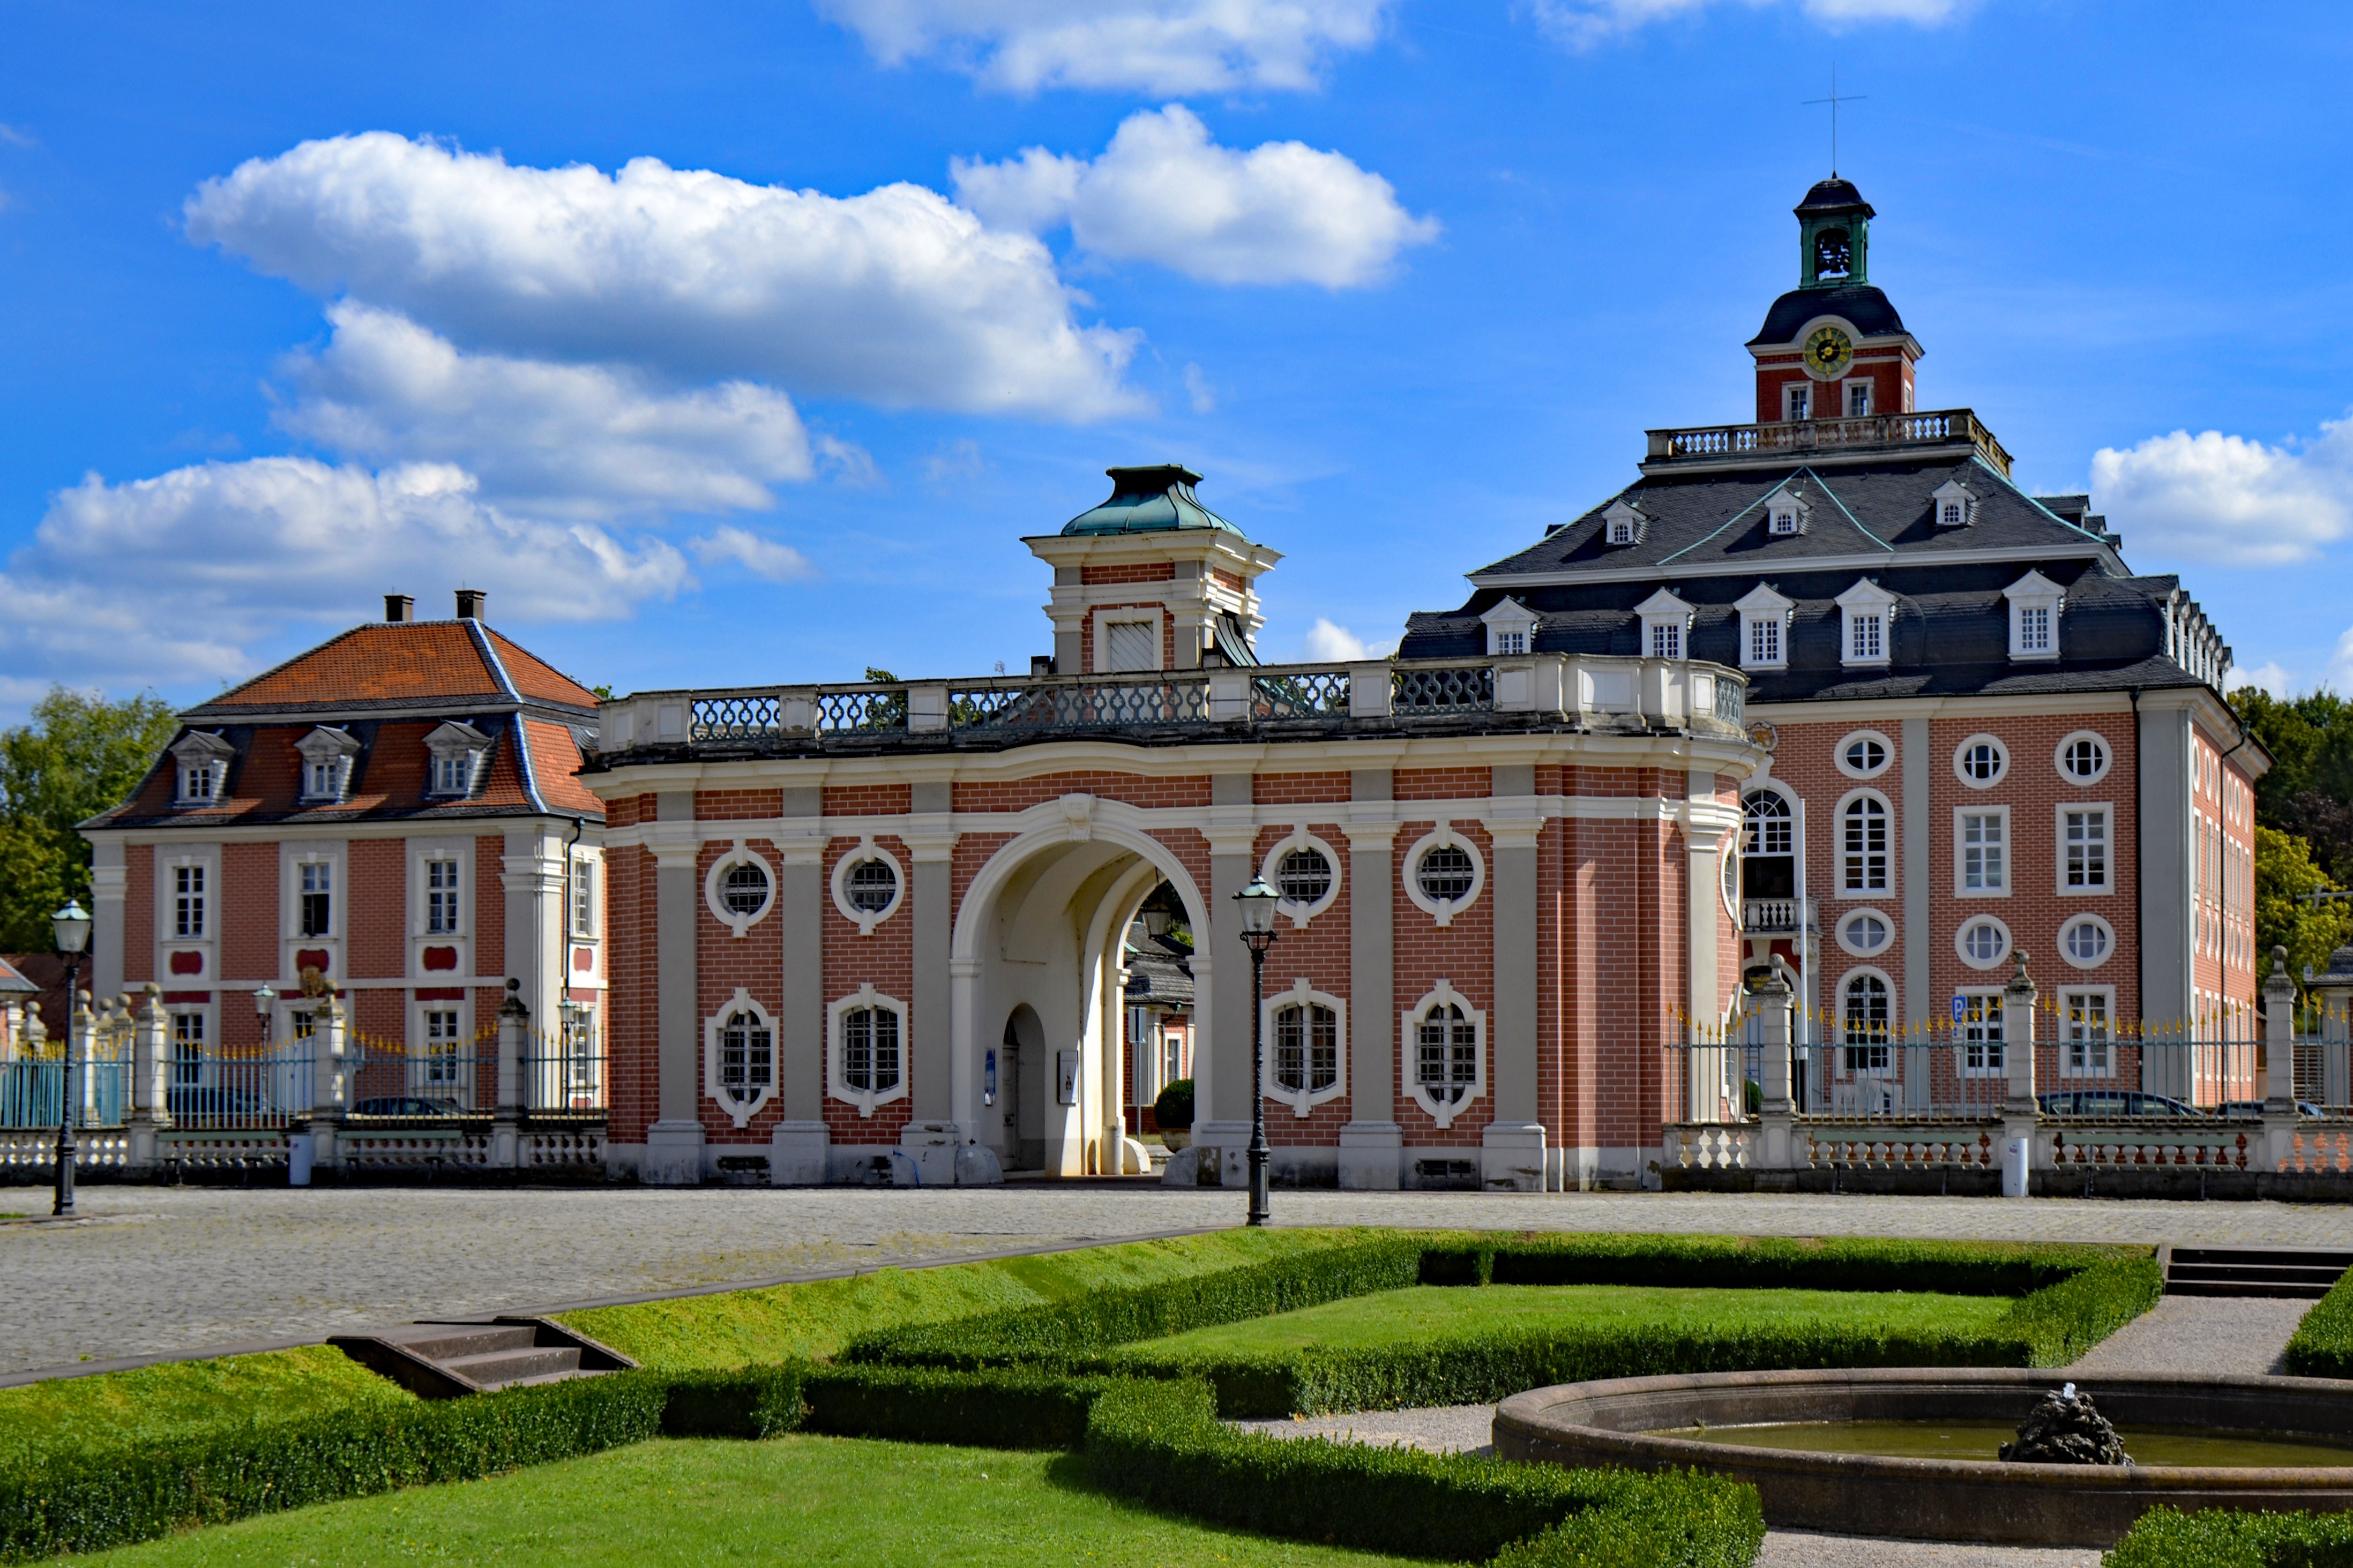
architecture, mansion, building, chateau, palace, castle, landmark, facade, places of interest, university, germany, estate, baroque, manor house, stately home, baden wurttemberg, bruchsal